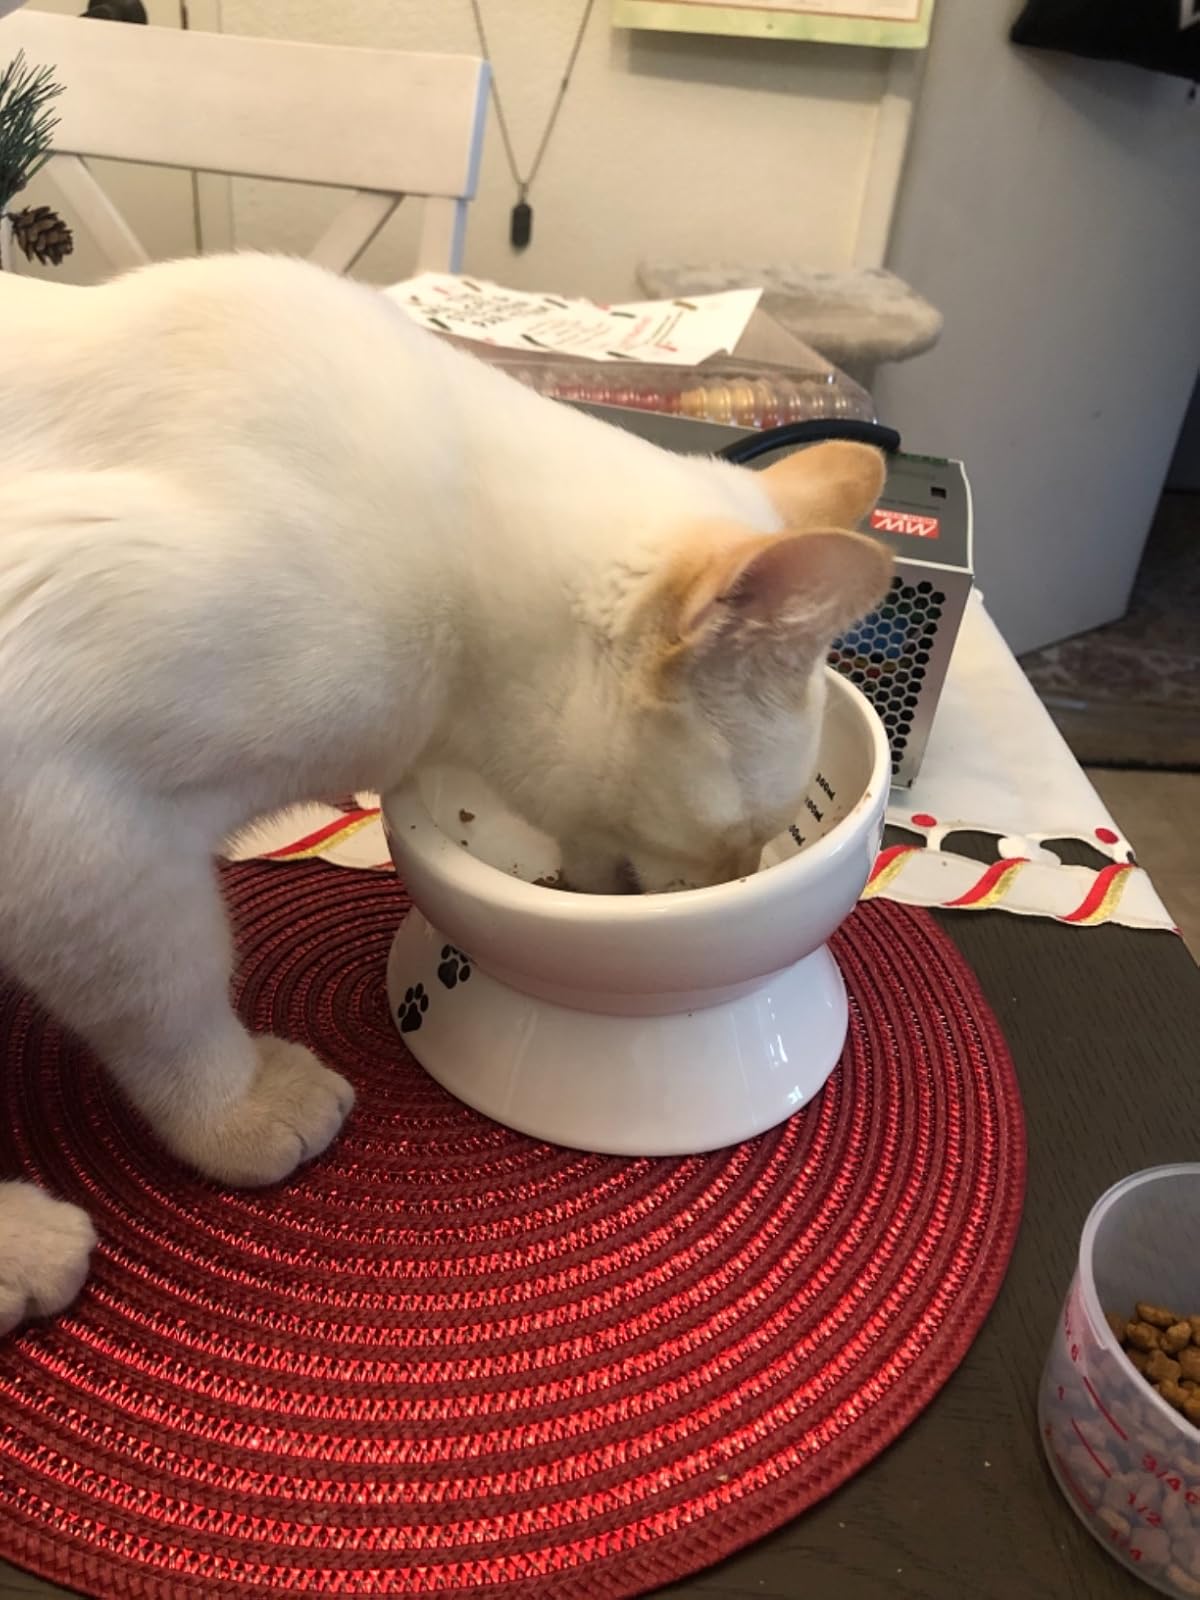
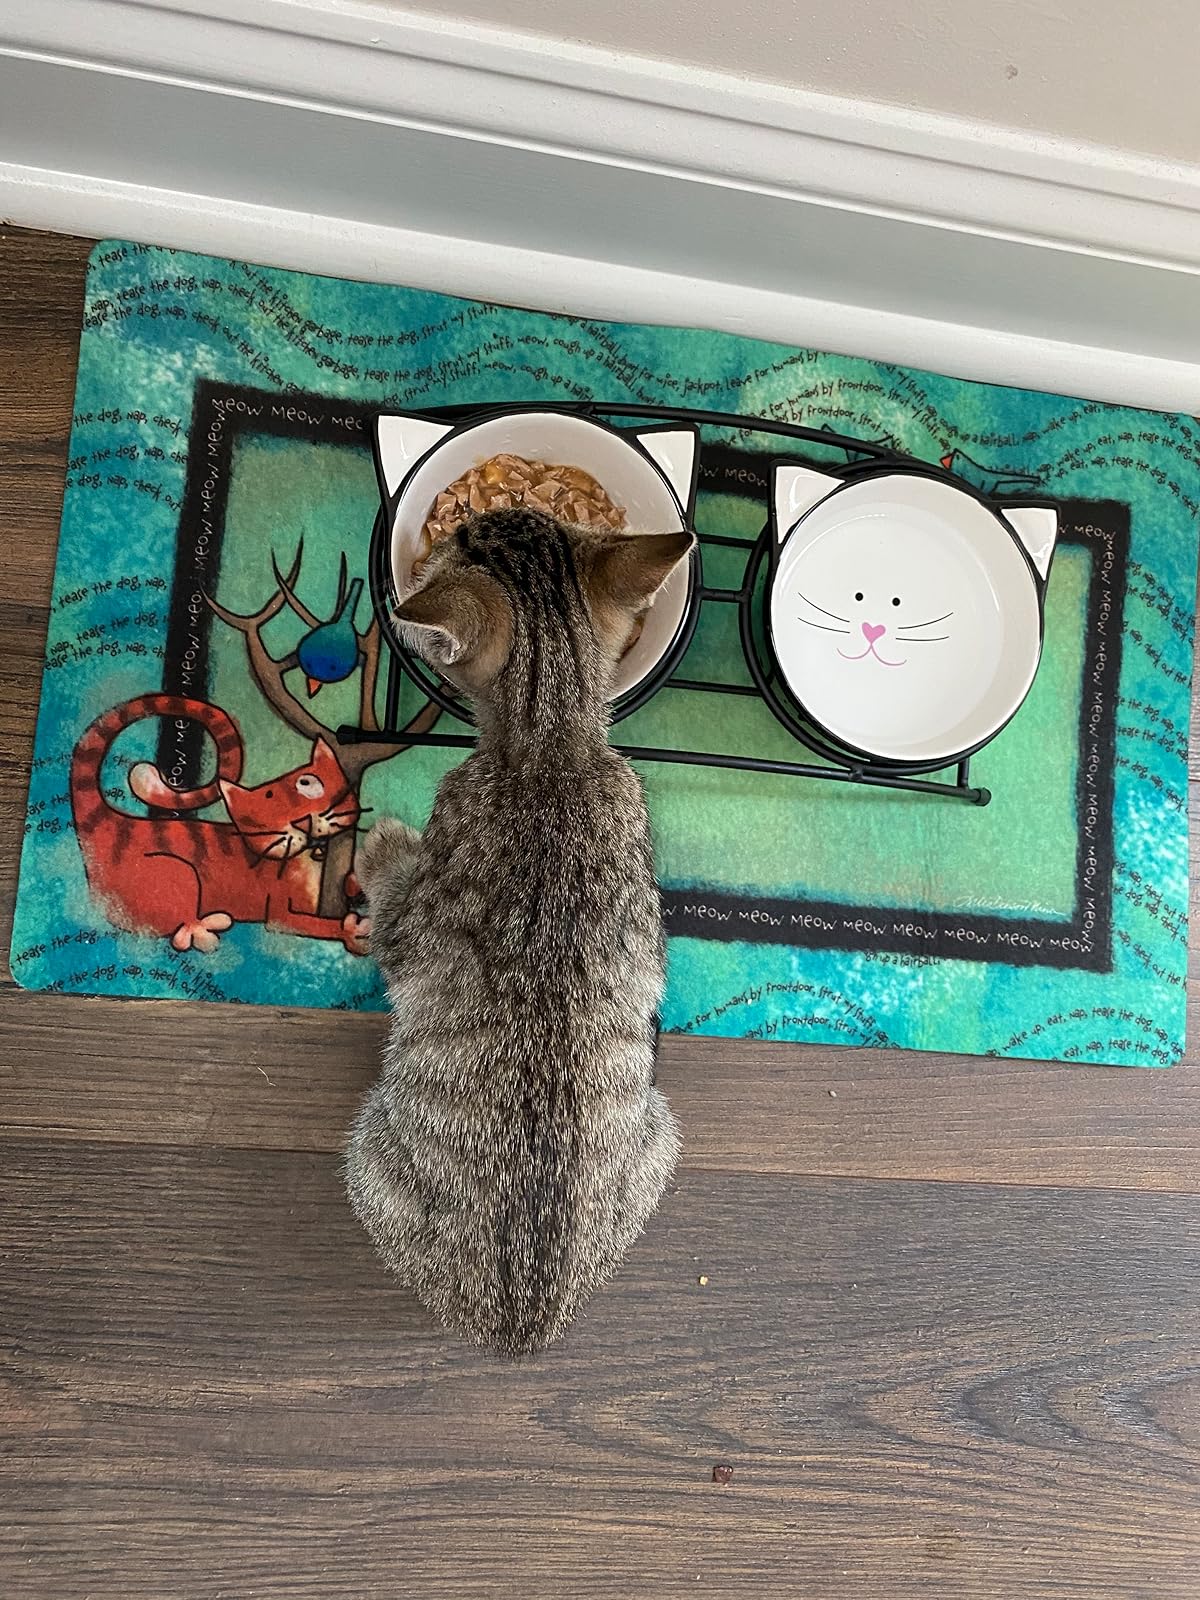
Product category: items_bowl
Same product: no